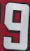
Number: 9